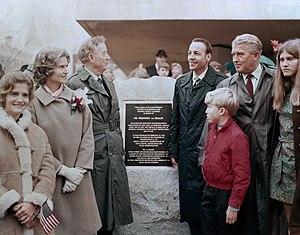
Wernher von Braun est un ingénieur allemand, né le 23 mars 1912 à Wirsitz, en Posnanie, et mort le 16 juin 1977 à Alexandria, en Virginie. Pendant la Seconde Guerre mondiale, il est l'un des principaux ingénieurs qui permettent le vol des fusées allemandes de type V2, le premier missile balistique de l'histoire ; dans l'administration du Troisième Reich, il atteint le grade de SS-Sturmbannführer. Transféré aux États-Unis après la capitulation allemande, il est naturalisé américain en 1955 et joue un rôle majeur dans le développement des fusées, notamment celles qui ont permis la conquête spatiale américaine.